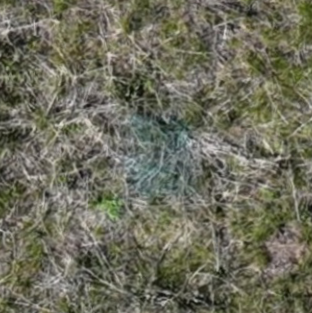
Month: may
Dye color: blue
Dye concentration: high